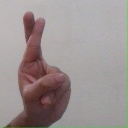
अक्षर: र